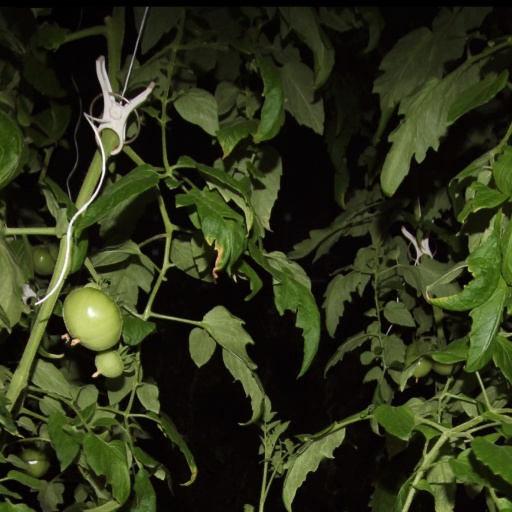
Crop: tomato